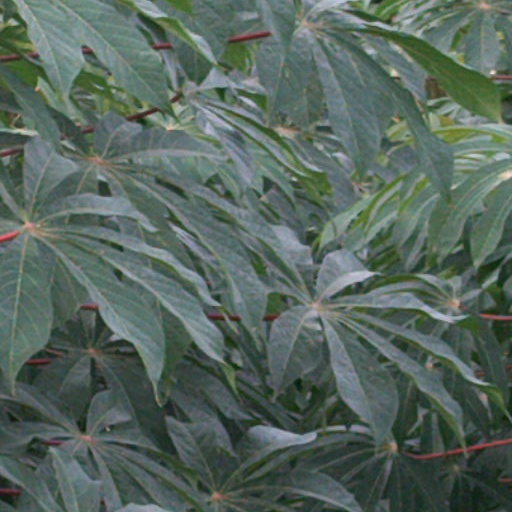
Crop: cassava